Jawun Evans

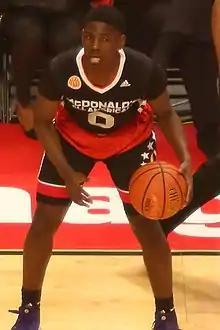
Evans at the 2015 McDonald's All-American Boys Game

Jawun Evans attended Southside High School in Greenville, South Carolina. As a freshman, scored 26 points to lead Southside High School over Wade Hampton in the 2012 Upper State championship game. Southside finished with an 18–10 record and a runner-up finish in the South Carolina Class 3A state championship game. He transferred to Legacy Early College in Greenville, South Carolina for his sophomore year (2012–13) while playing under his Southside Coach, B.J. Jackson. He dominated and played against some of that year's top talent programs. He later moved to Texas.